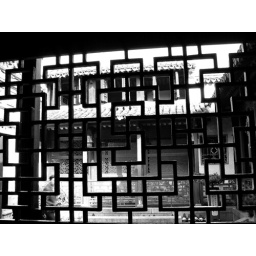
looking out of a window in a house at Zhouzhuang